HJ Shipbuilding & Construction

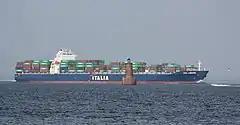
Container ship Ital Lunare was built by Hanjin Heavy Industries in 2007

HJ Shipbuilding & Construction Company, Ltd., formerly Korea Shipbuilding & Engineering Corporation and Hanjin Heavy Industries & Construction Co. Ltd., is a South Korean-based multinational shipbuilding company, founded in 1937 as Chosun Heavy Industries Co., Ltd..